552d Training Squadron

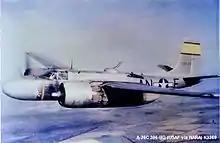
386th Bomb Group A-26C

In October, the squadron moved to Beaumont-sur-Oise Airfield, an advanced landing ground in France to be closer to allied forces advancing through northern Europe. From its location on the continent, it attacked Metz, targets in the Netherlands, and depots and defended areas in Germany. During the Battle of the Bulge in December 1944 and January 1945, it concentrated on attacks on bridges.